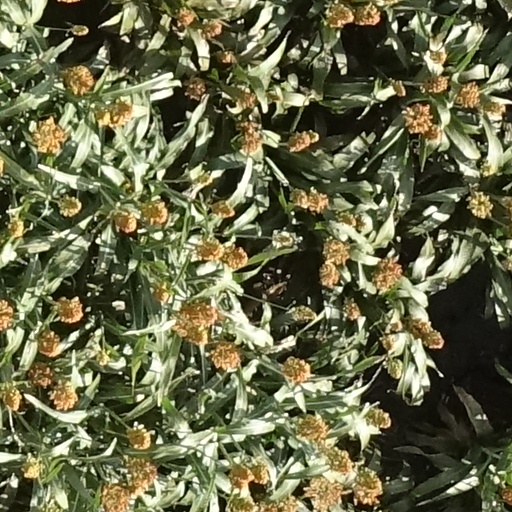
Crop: sorghum